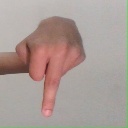
अक्षर: प